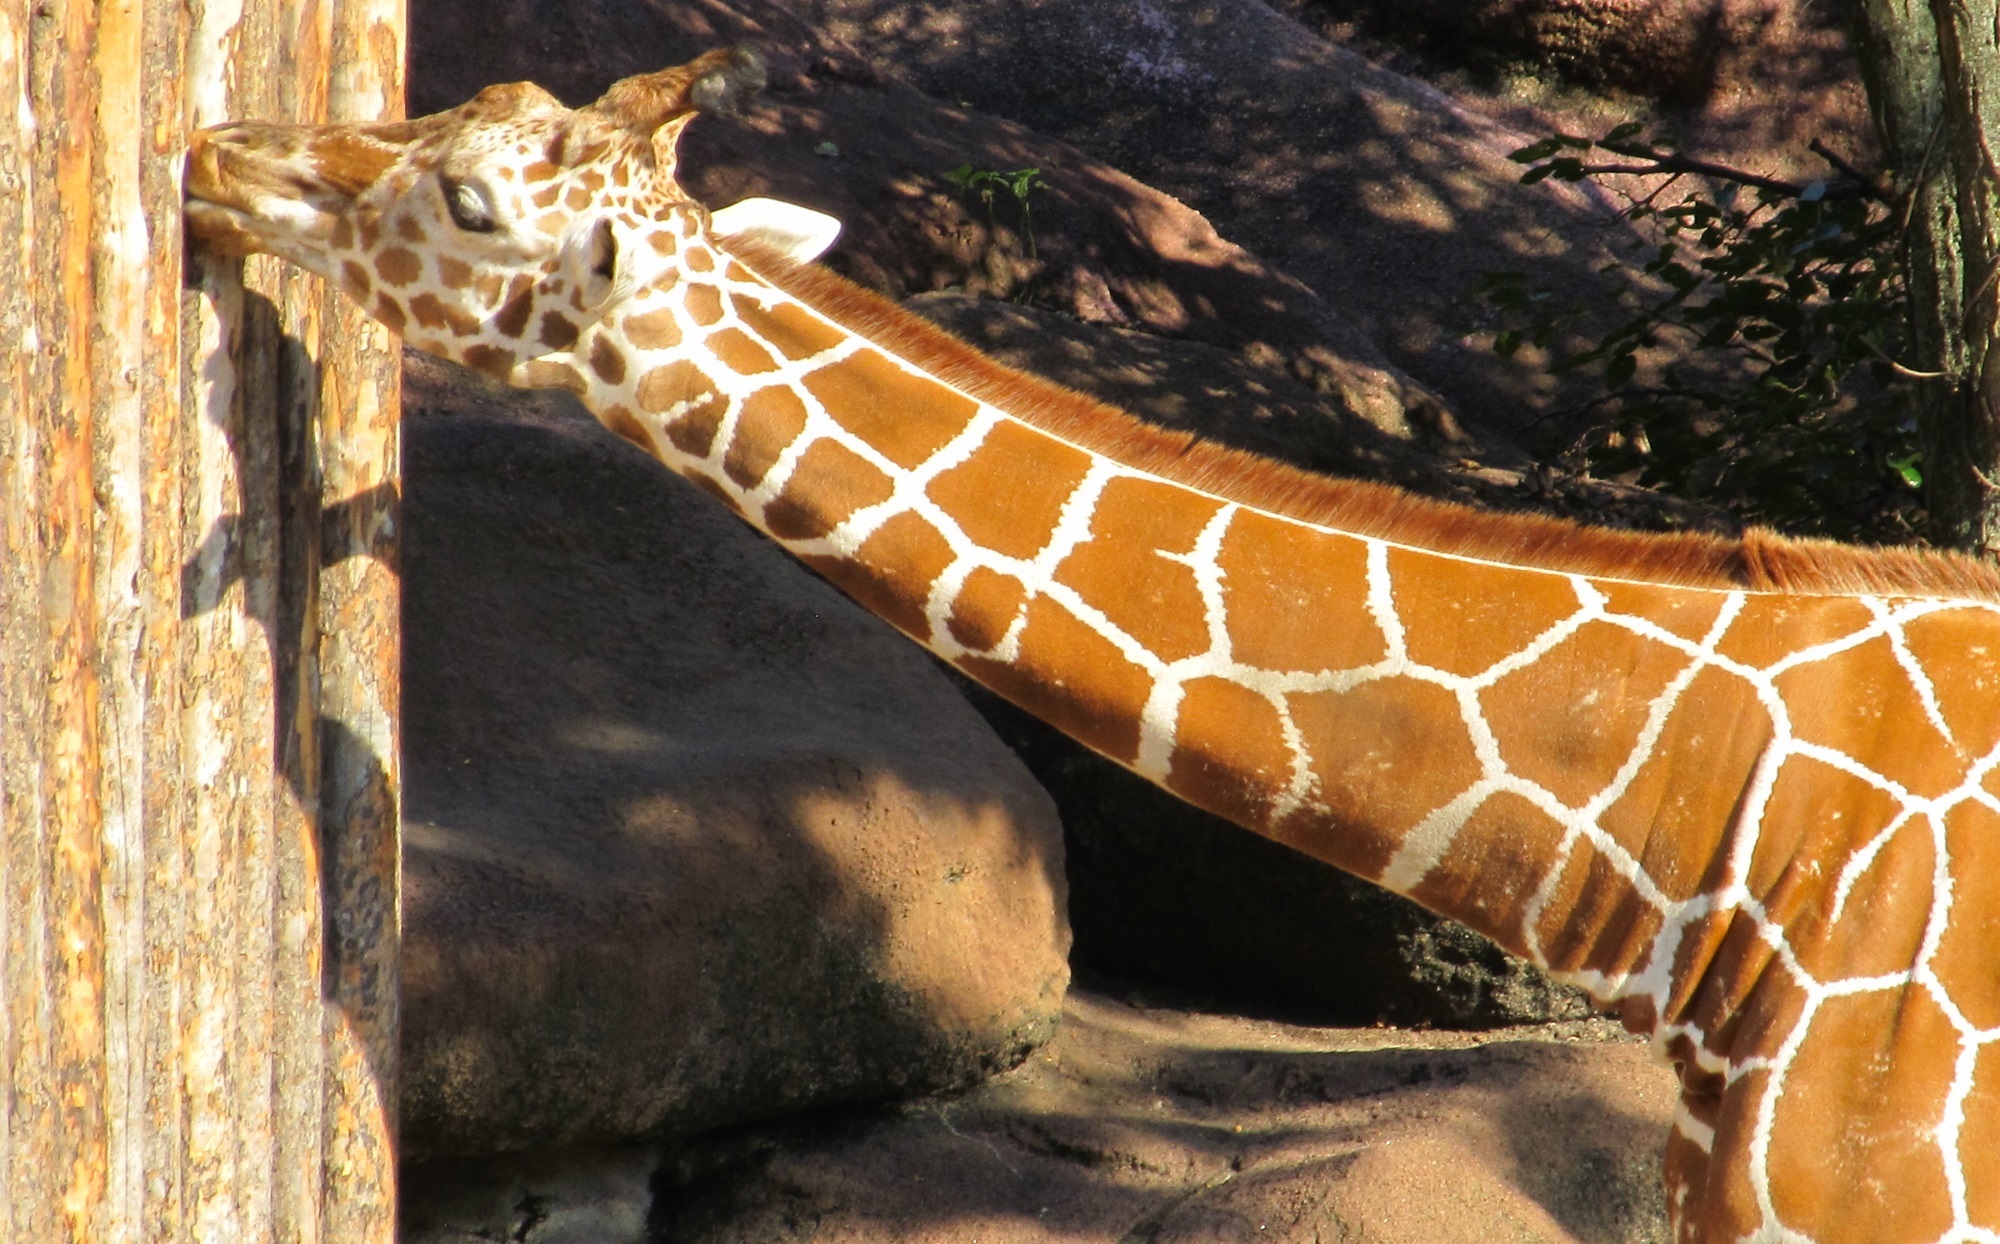
fence, wood, wildlife, standing, zoo, pattern, portrait, mammal, fauna, mouth, close up, enclosure, giraffe, vertebrate, captive, chewing, giraffidae